Vector Analysis

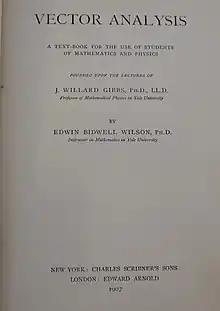
Title page to Vector Analysis by Edwin Bidwell Wilson (1907 copy)

Vector Analysis is a textbook by Edwin Bidwell Wilson, first published in 1901 and based on the lectures that Josiah Willard Gibbs had delivered on the subject at Yale University. The book did much to standardize the notation and vocabulary of three-dimensional linear algebra and vector calculus, as used by physicists and mathematicians. It was reprinted by Yale in 1913, 1916, 1922, 1925, 1929, 1931, and 1943. The work is now in the public domain. It was reprinted by Dover Publications in 1960.